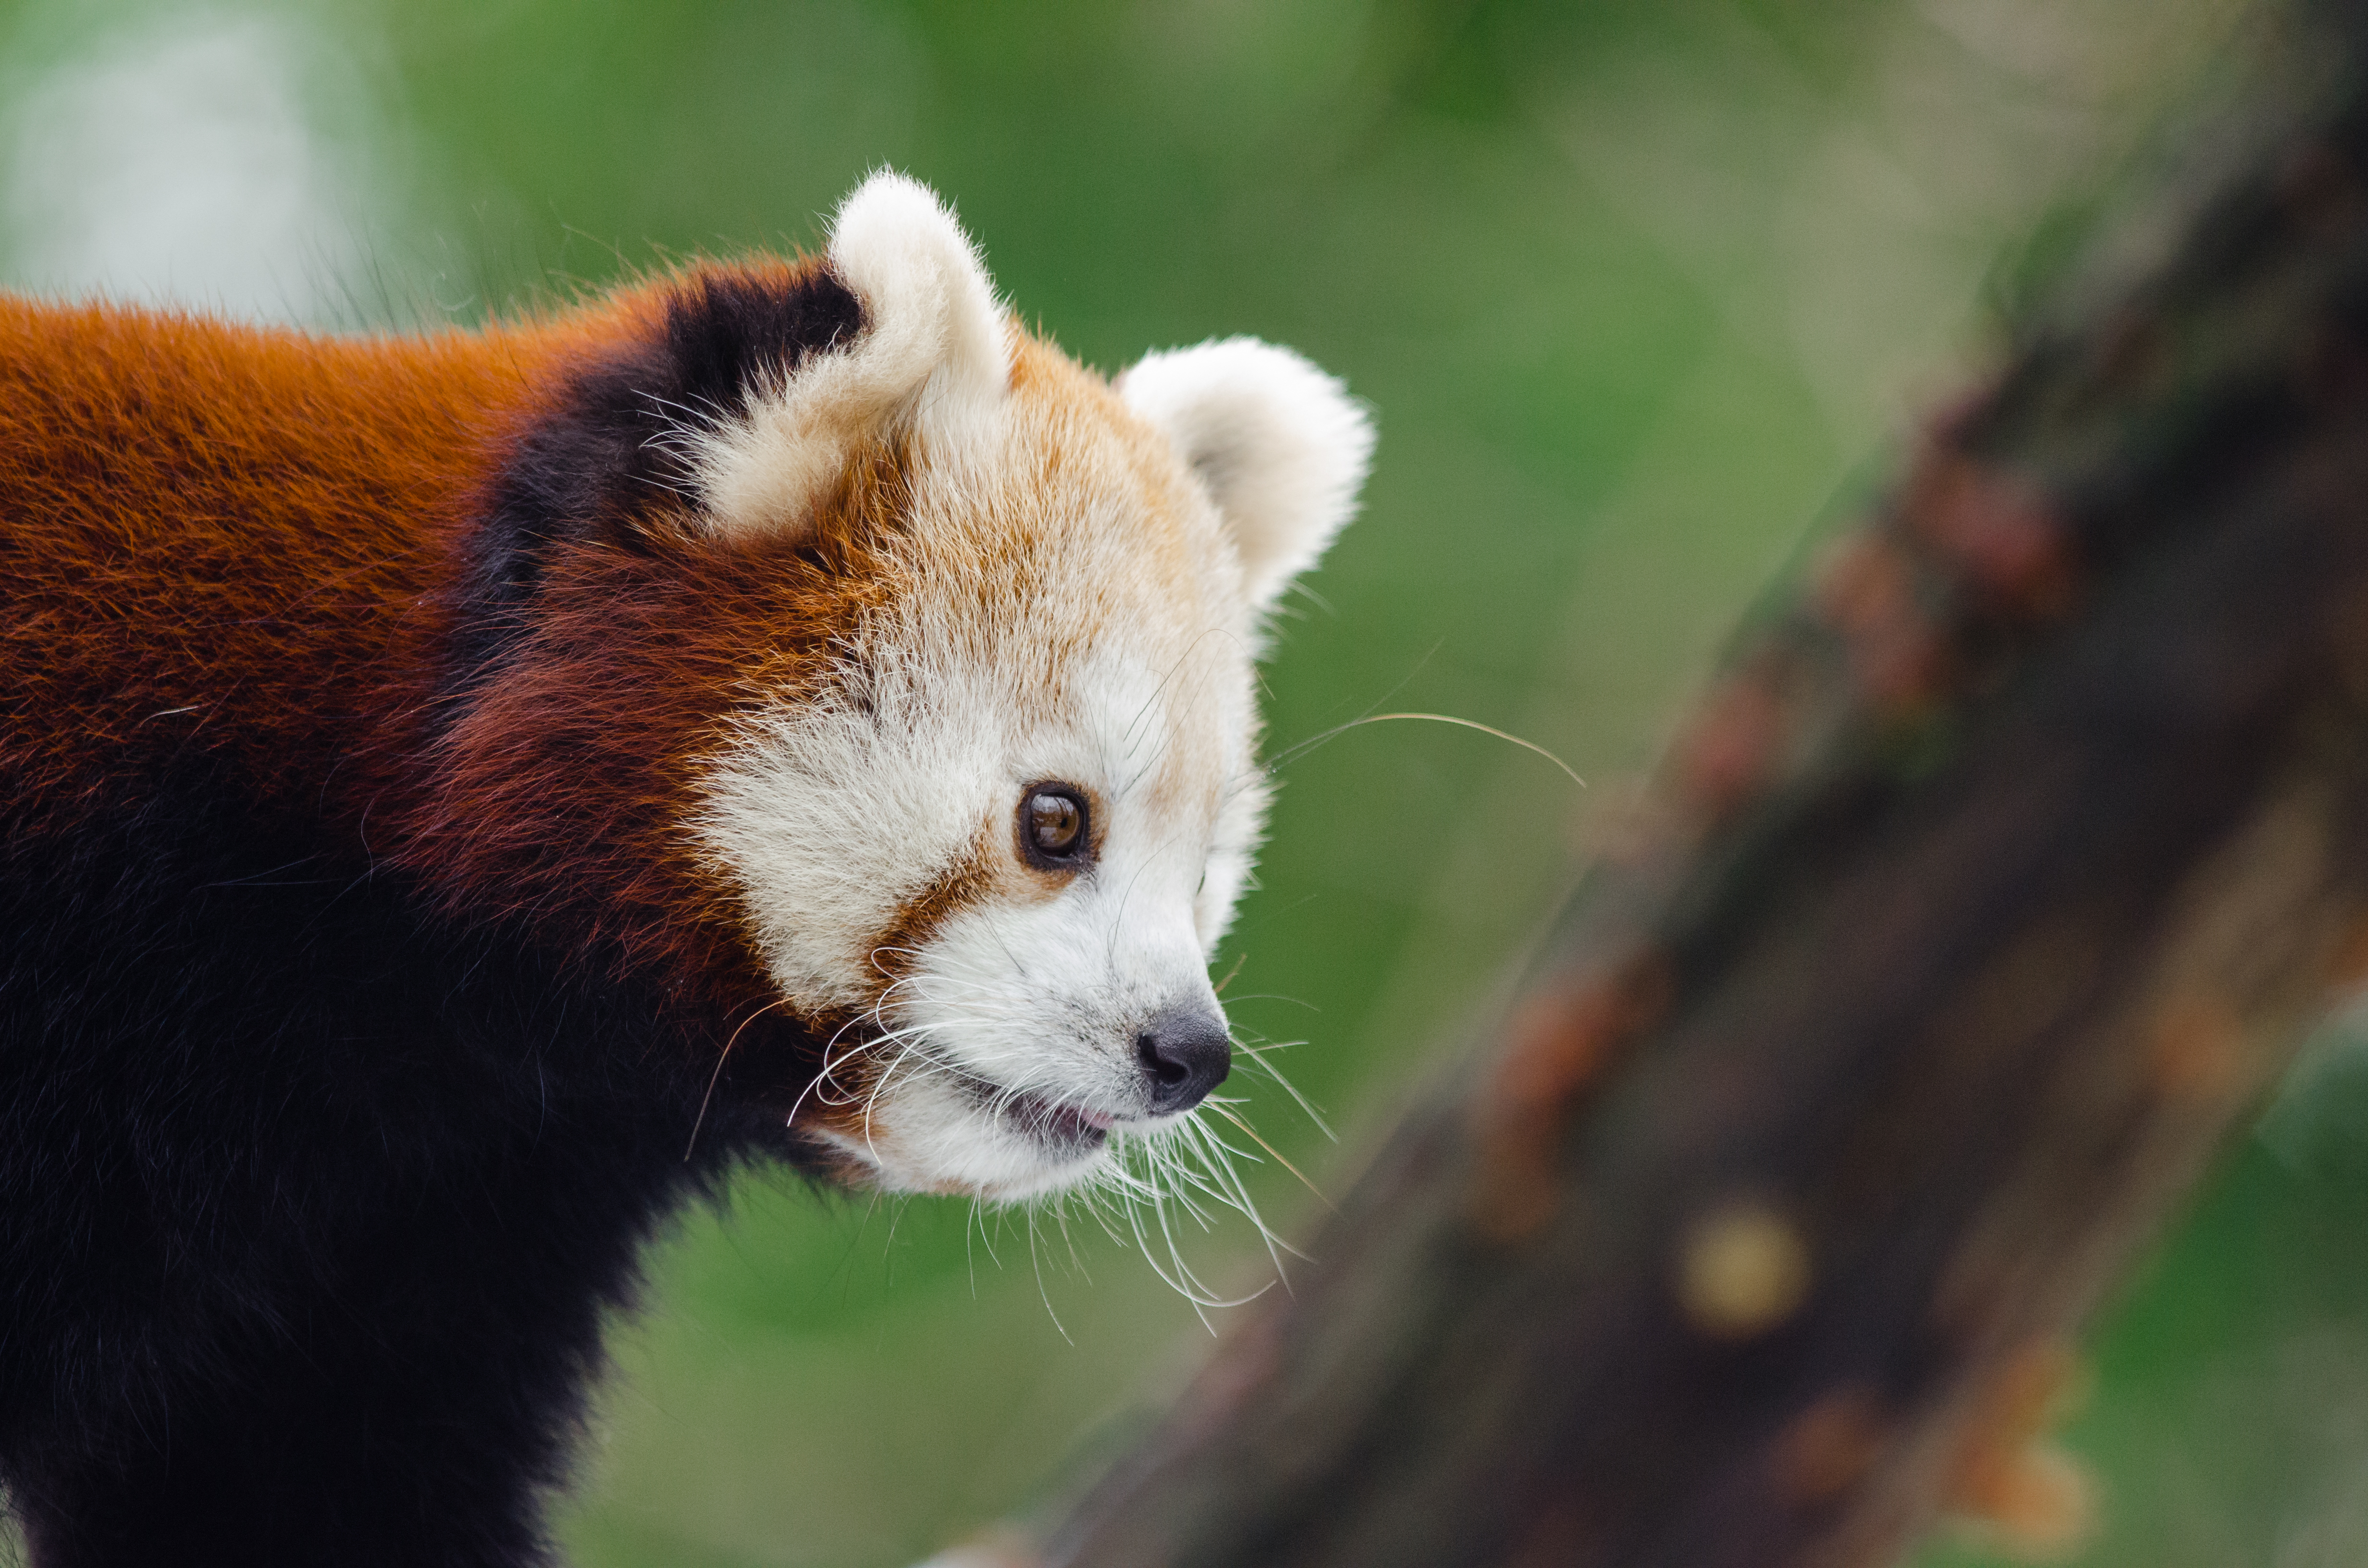
tree, bokeh, animal, cute, bear, wildlife, zoo, red, mammal, nikon, fauna, red panda, panda, whiskers, endangered, vertebrate, germany, deutschland, baum, adorable, tele, d7000, roter, kleiner, niedlich, species, tierpark, bedroht, giant panda